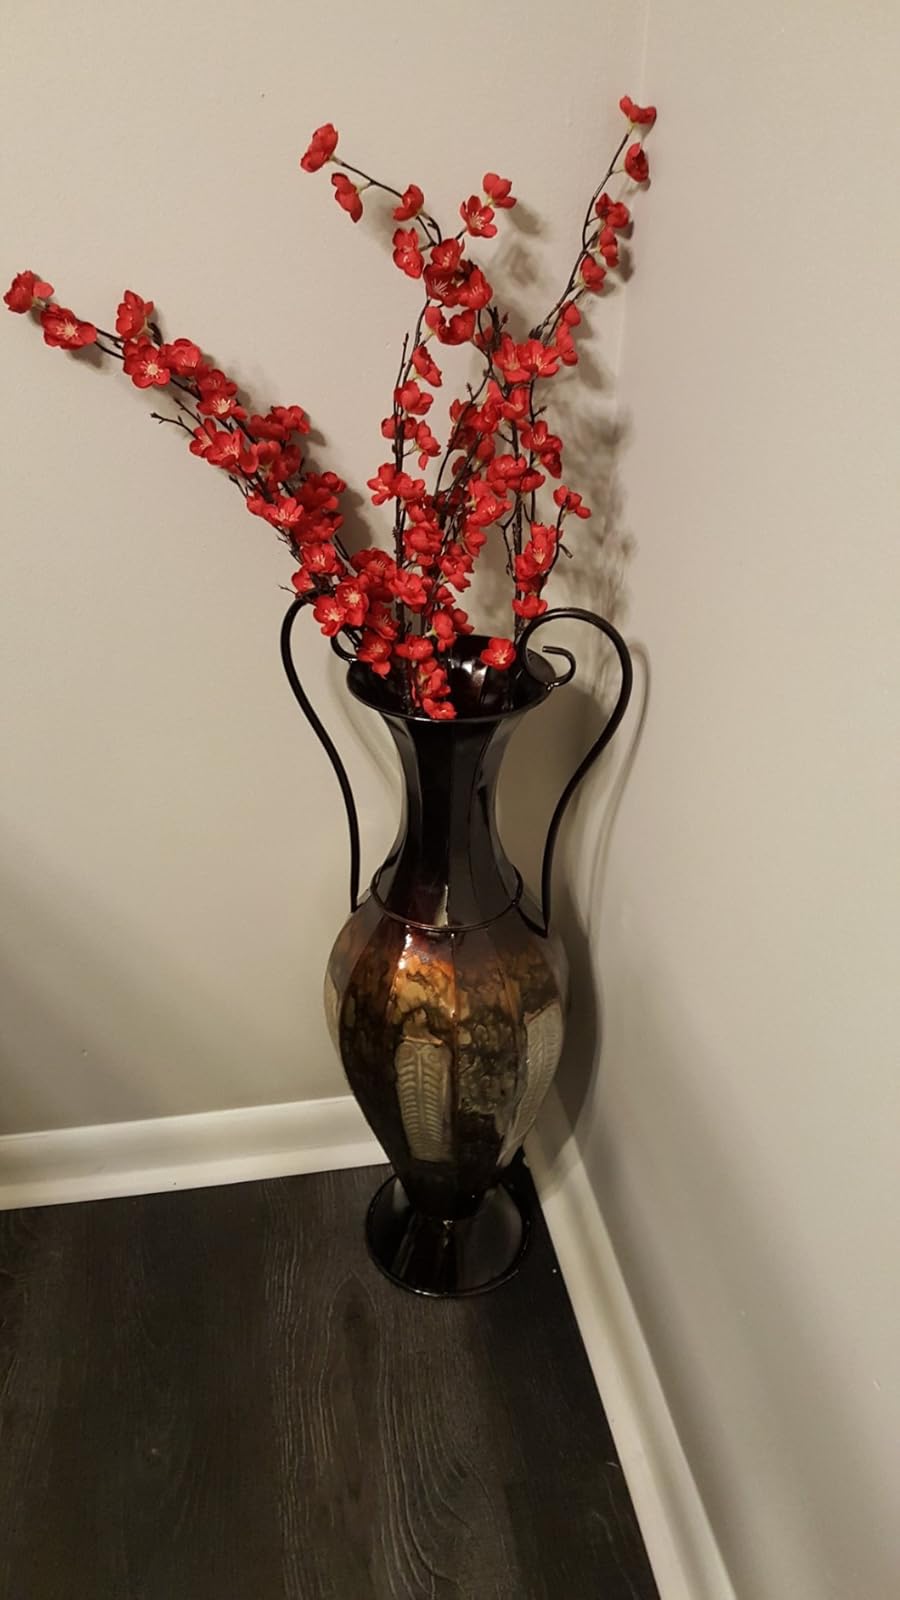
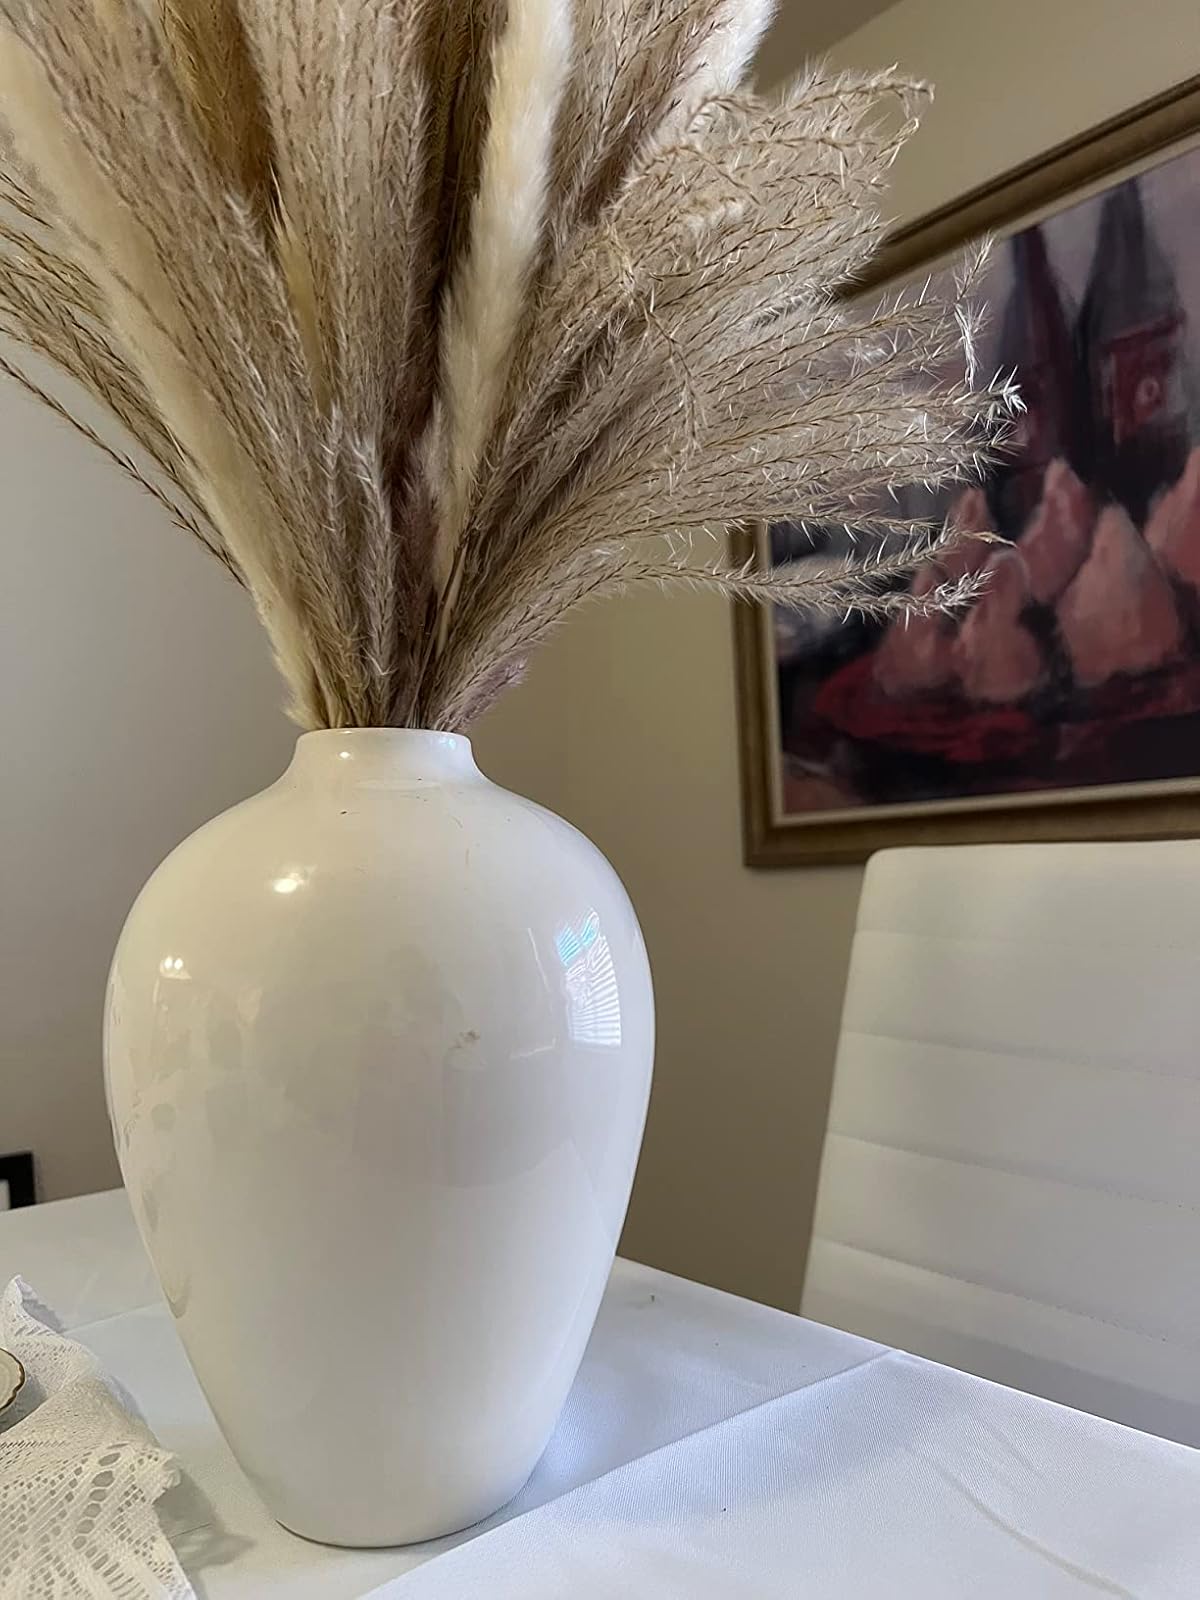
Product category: vase
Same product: no